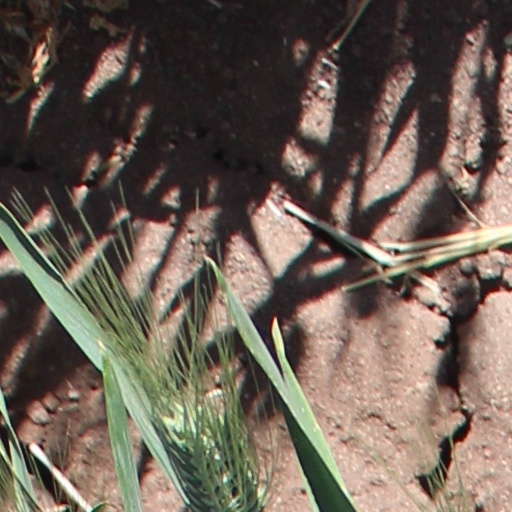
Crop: wheat